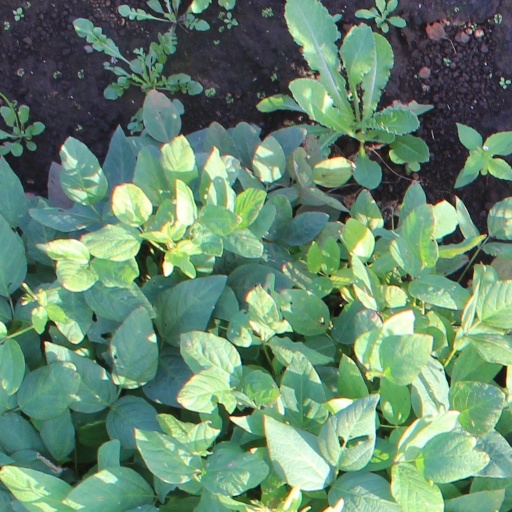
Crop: soybean